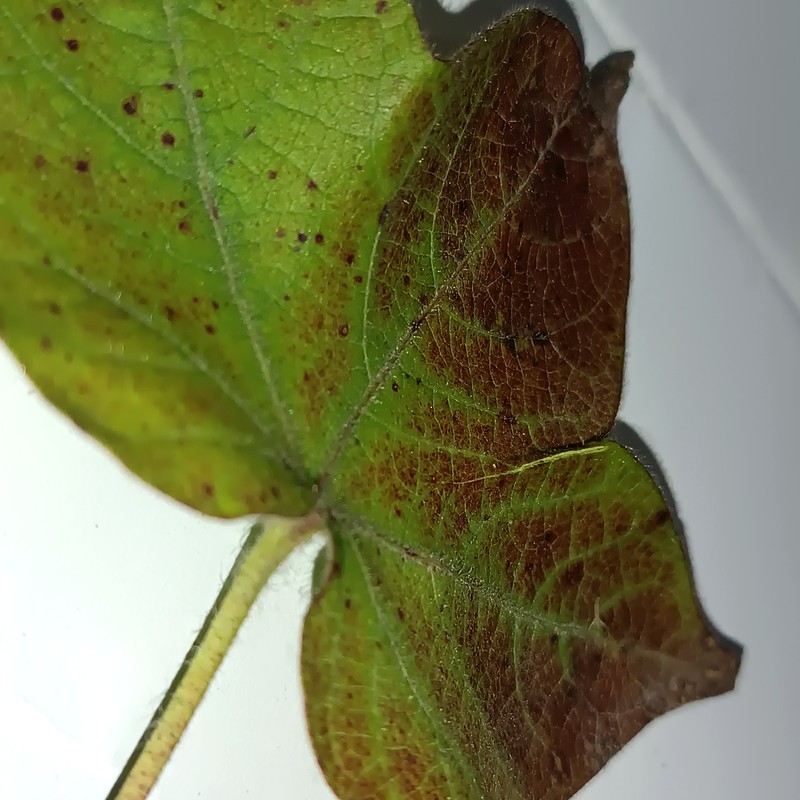
Label: Leaf Redding